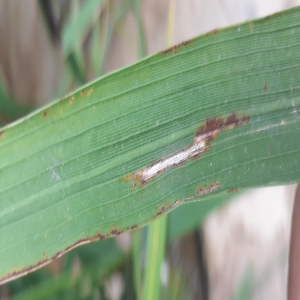
Disease: Blast